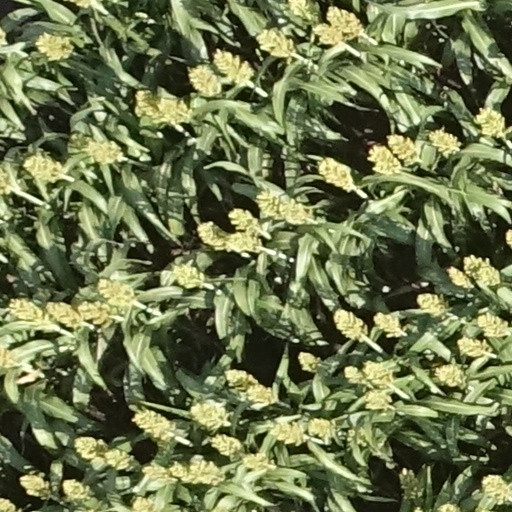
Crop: sorghum